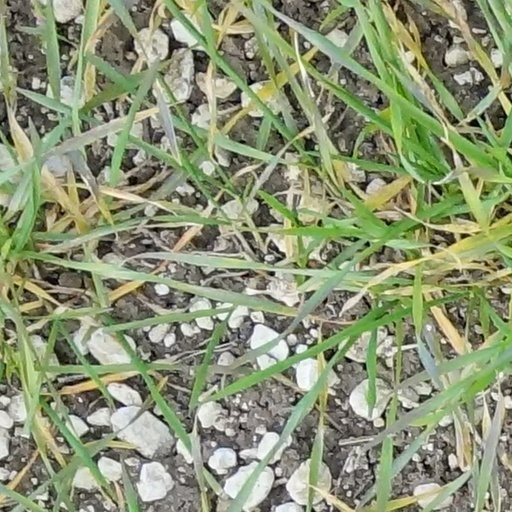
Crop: wheat